The White Pearl (novel)

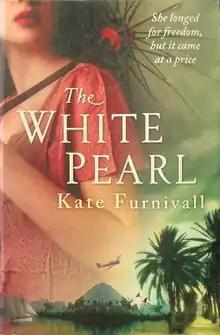
First edition (UK)

The White Pearl is a 2011 novel by Kate Furnivall set during the Japanese occupation of Malaya in the early 1940s. "The White Pearl's" initially takes place on a rubber plantation, later moving onto the yacht from which the novel takes its name.